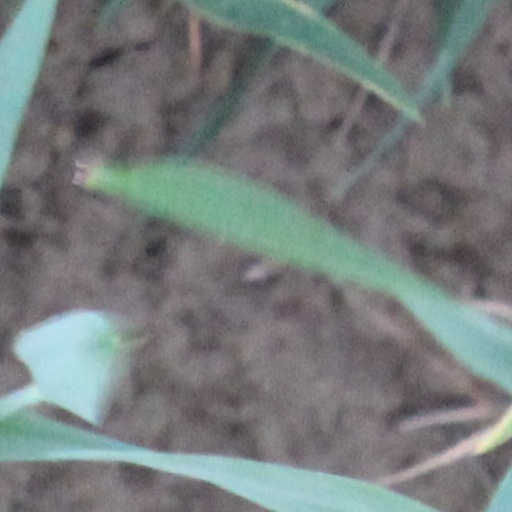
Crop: wheat